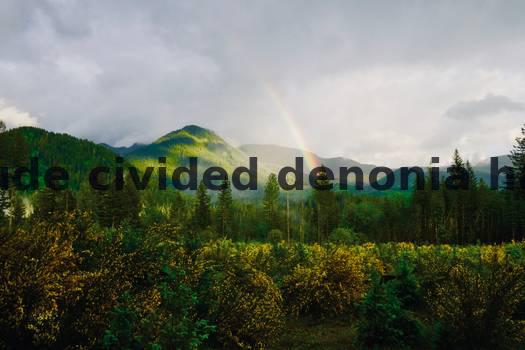
Label: Watermark